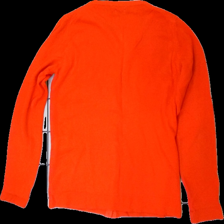
View: back
Type: Cardigan
Category: Ladies
Brand: Benneton
Colors: Red
Material: 100% wool
Cut: Regular
Season: All
Damage location: middle center
Damage 2 location: bottom center
Price range: 50-100
Recommended usage: Reuse
Description: röd kofta med knappar